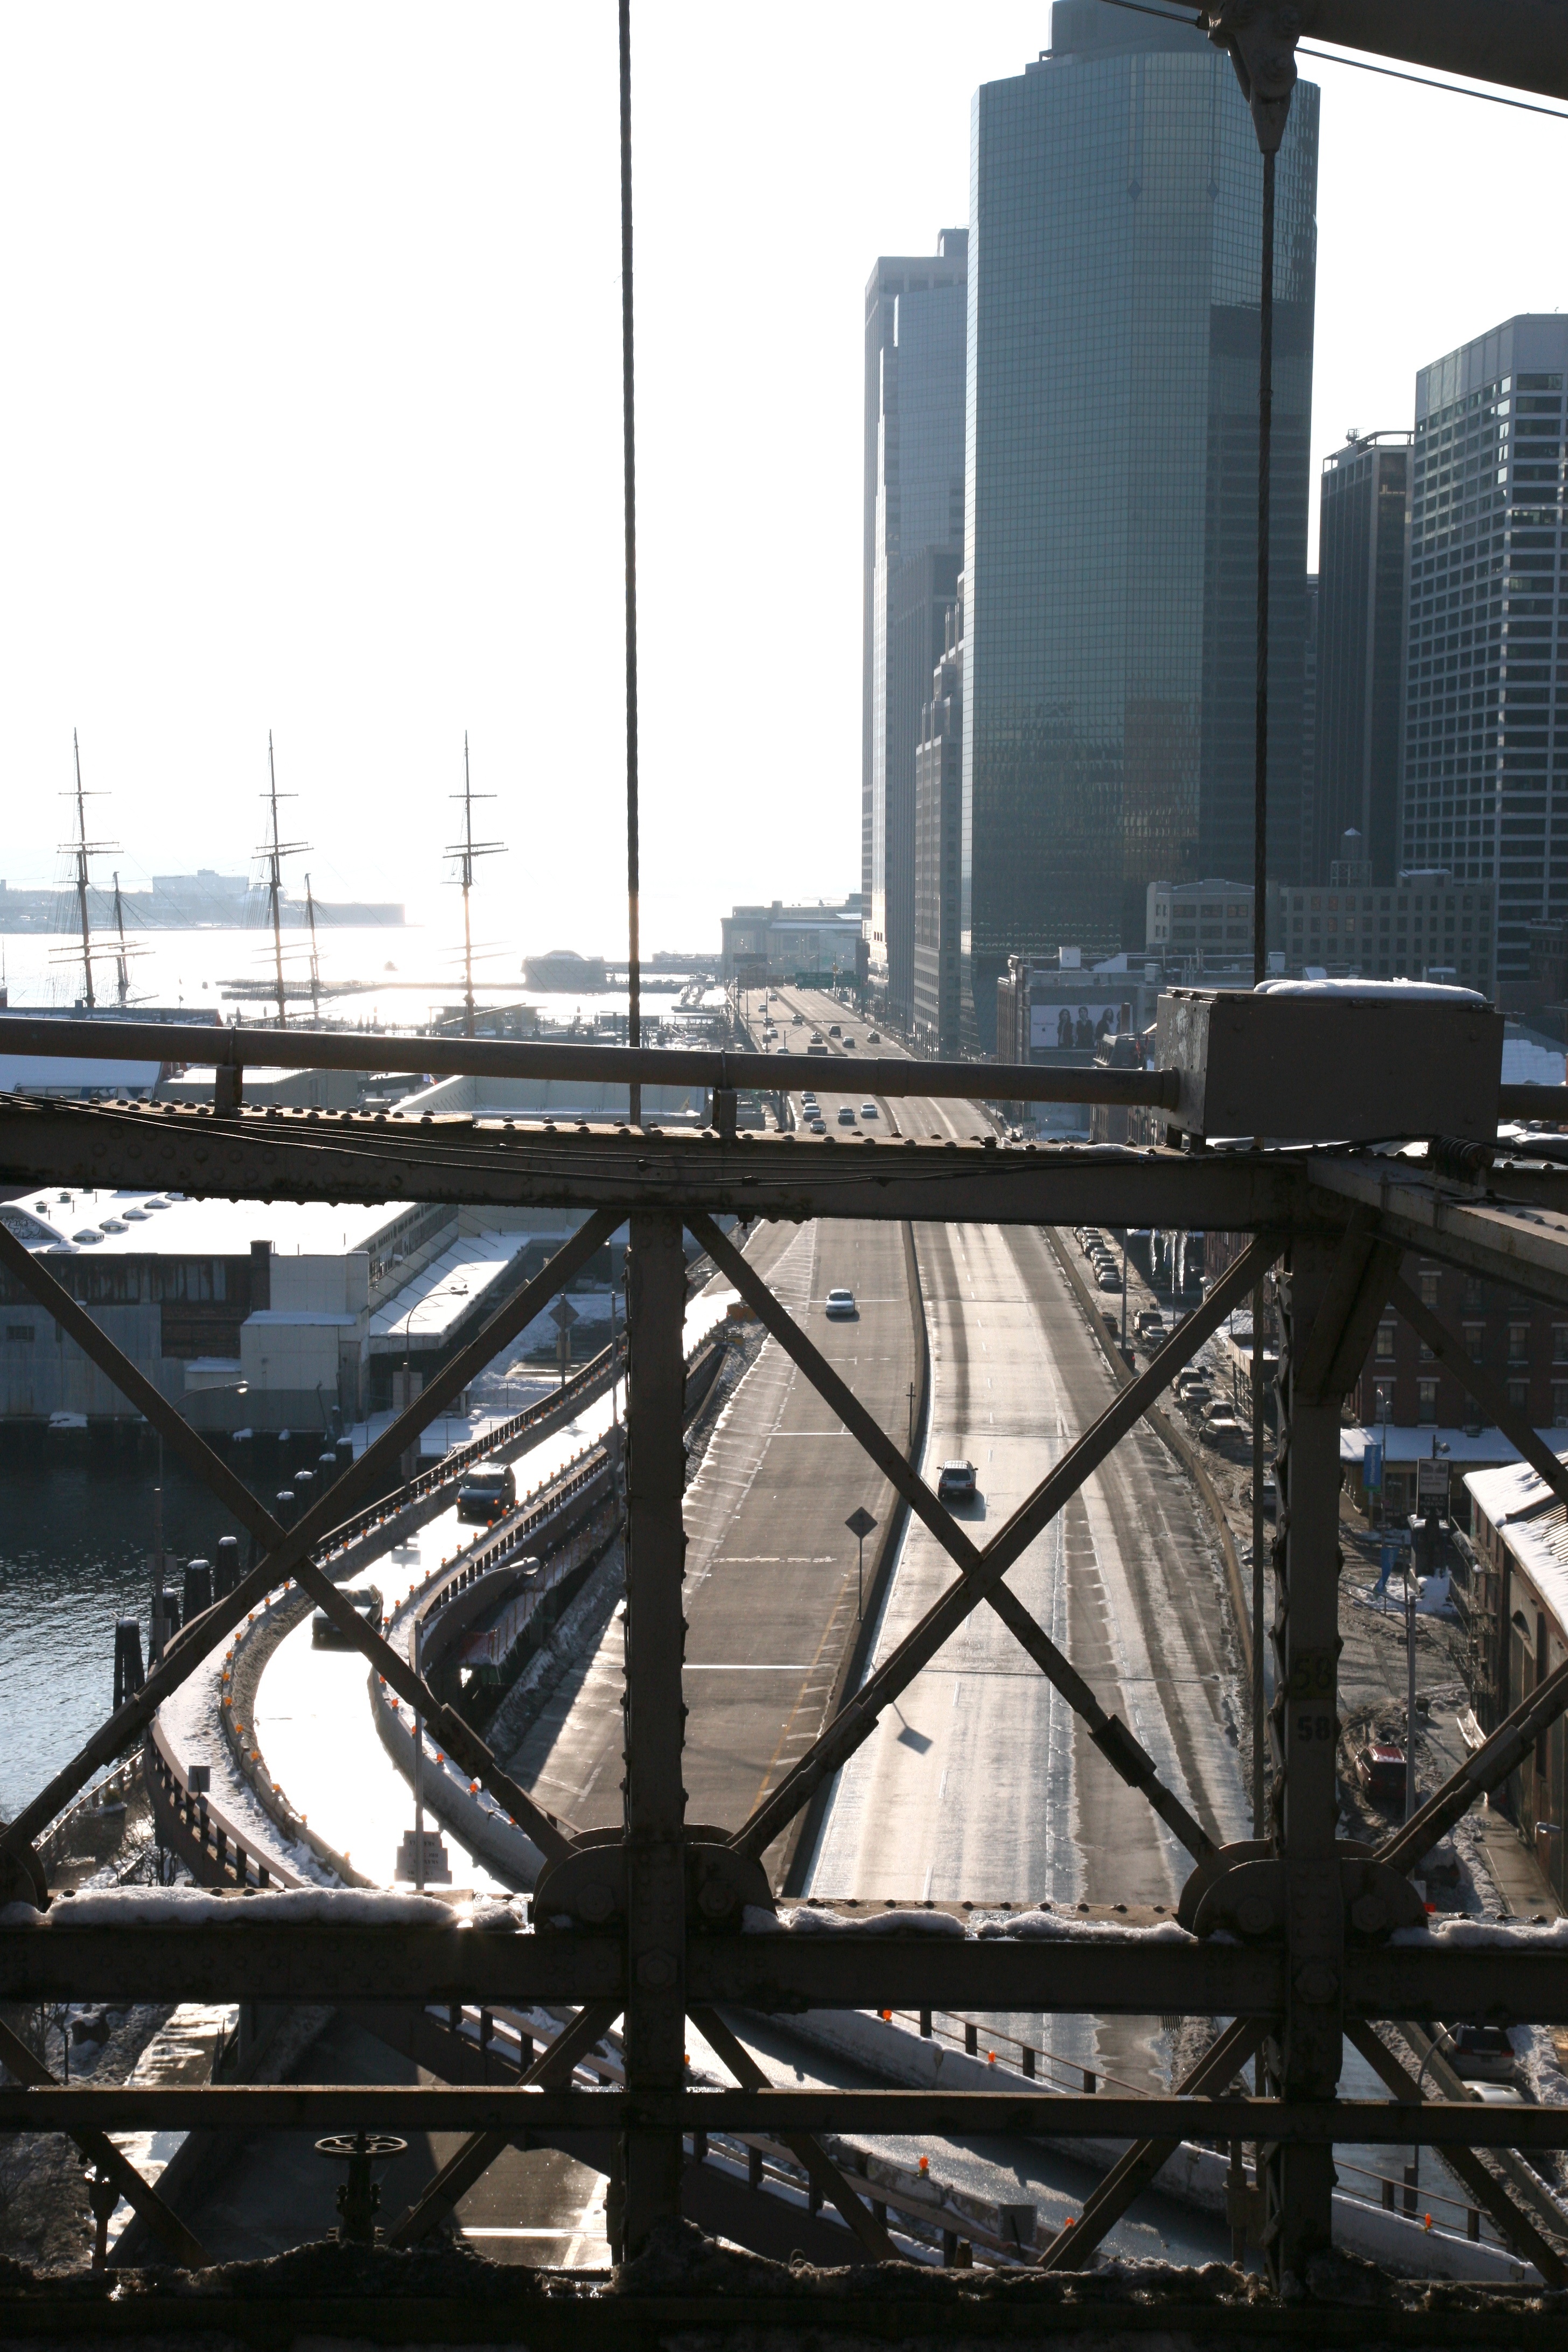
snow, bridge, skyline, city, skyscraper, pier, manhattan, cityscape, downtown, transport, tower, nyc, landmark, industry, newyork, brooklynbridge, newyorkcity, ny, promenade, eastriver, skycraper, gratteciel, financialdistrict, southstreetseaport, fdreastriverdrive, urban area